Sušice

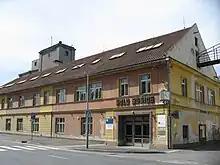
SOLO headquarters

Sušice was known for the production of matches, under the SOLO brand. The factory was founded by Vojtěch Scheinost in 1839, and production was financed by entrepreneur Bernard Fürth. The industry continued until 2008, when it ended due to financial problems. Production was then moved to India, and the enterprise was transformed into a trading company dealing in related goods (matches, lighters, etc.).